Robert Gordon (RAF officer)

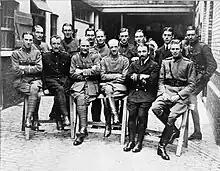
Gordon (3rd from left) with fellow RFC officers c1913

Gordon was born 22 January 1882 in Rangoon, Burma. He was educated at Fettes College before joining the Royal Marines Light Infantry as a second lieutenant on 1 January 1900. In 1912, Gordon was among the first group of aviators to be taught at Eastchurch. He later became a flying officer in the Royal Flying Corps' Naval Wing when it was formed.